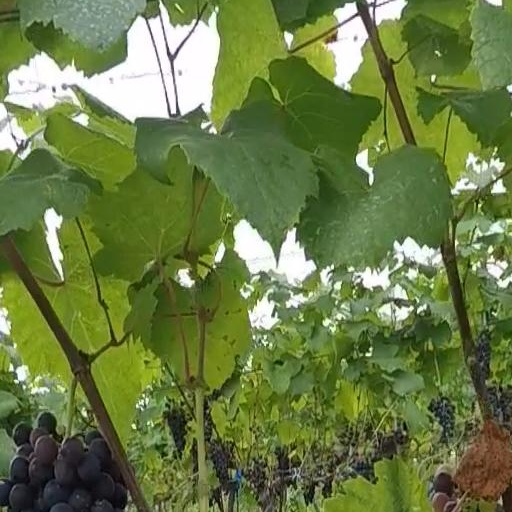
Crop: grape